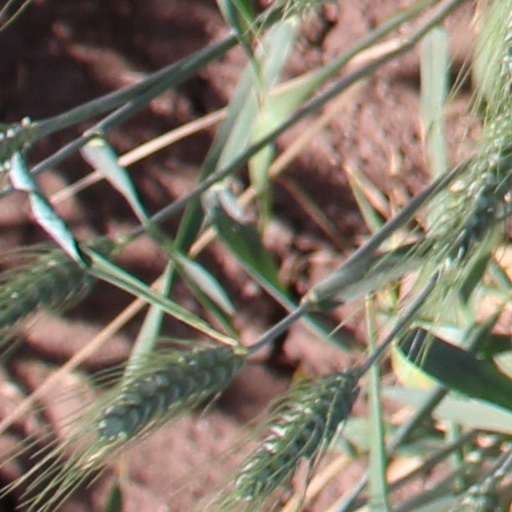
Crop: wheat